The Music and Ballet School of Baghdad

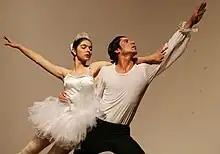
Two ballet dancers of the Iraqi National Ballet (which is based in Baghdad) performing a ballet show in Iraq in 2007.

In March 2016, the Associated Press reported that the school was facing financial difficulties owing to the government's budgetary crisis. According to the report, the Ministry of Culture had ordered the school to begin charging tuition.